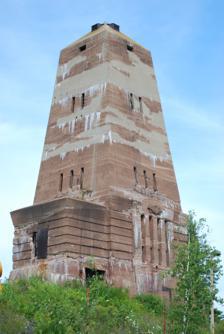
Building: Cliffs Shaft Mine Museum
Country: United States of America
Year built: 1880
Museum in Michigan, United States This article is about the former iron mine in Marquette County, Michigan . For the former copper mine in Keweenaw County, Michigan , see Cliff mine . Cliffs Shaft Mine Old headframe , built 1919 Location Cliffs Shaft Mine Location in Michigan Location Ishpeming State Michigan Country United States Coordinates 46°29′28″N 87°40′31″W / 46.49111°N 87.67528°W / 46.49111; -87.67528 Production Products Iron History Opened 1868 Closed 1967 Cliffs Shaft Mine U.S. National Register of Historic Places U.S. Historic district Michigan State Historic Site Built 1880, 1919 Architect George W. Maher Architectural style Exotic Revival, Egyptian Revival NRHP reference No. 92000832 Significant dates Added to NRHP July 17, 1992 Designated MSHS March 14, 1973 Owner Company Cleveland Cliffs The Cliffs Shaft Mine Museum is a former iron mine, now a heritage museum, located on Euclid Street between Lakeshore Drive and Spruce Street in Ishpeming, Michigan . The museum, operated by "Marquette Range Iron Mining Heritage Theme Park Inc.", celebrates the history of the Marquette Iron Range . The site was designated a state of Michigan historic site in 1973 and placed on the National Register of Historic Places in 1992. History The Iron Cliffs Company was established in 1865 by a group of New Yorkers including Samuel J. Tilden . They obtained property in Marquette County and opened their first mine, the Barnum Mine, in 1867.  Two shaft, the "A" and "B" were sunk.  The company obtained three more mine pits by 1870.  In 1877, Iron Cliffs began exploratory drilling on this site overlooking Ishpeming.  Drilling uncovered iron ore , and in 1879 the company opened the Cliffs Shaft, then known as the "New Barnum". A new boiler house and engine house were built on the site in the early 1880s. In 1888, the name was changed from "New Barnum" to the "Cliffs Shaft." However, more changes were afoot: in 1891, the assets of the Iron Cliffs Company were merged with that of other iron companies in the area, including the Jackson Mine and the Cleveland Mine, to form the Cleveland-Cliffs Iron Company , with William G. Mather as president of the merged company. A new dry was built after a disastrous fire in 1901.  The original timber headframes over the A and B shafts were replaced with concrete headframes in 1919; a larger modern "C" shaft and headframe was built in 1955. The mine was at one time the nation's largest producer of hematite , and shipped ore every year but one from 1887 until its eventual close. Mining at this site continued until 1967, marking the end of underground iron mining in the area. The Cliffs Shaft mine complex was listed on the National Register of Historic Places in 1992. It is commemorated by a Michigan Historical Marker In 1998, the former owners of the mine donated the majority of the property of the Cliffs Shaft mine to the nonprofit group so that a museum could be created there.  The museum opened in 1999. Description Headframe , c. 1919 just after completion Above ground, the Cliffs Shaft site covers 15 acres and includes three headframes and eight other buildings. 1919 headframes The two 1919 headframes, mirror images of each other, are unusual as a collaboration between mining engineers and a professional architect. In 1919, Cliffs Shaft engineers determined that the two wooden headframes atop their A and B shafts were deteriorating and would soon be unsafe. When Cliffs Shaft engineers presented company president William G. Mather with proposals to update the headframes, Mather suggested that, because of the prominence of their location, the headframes combine practicality with architectural beauty. The company retained George Washington Maher , a Prairie School architect from Chicago's Condron Company, to design the new headframes. Maher came up with a distinctive obelisk-shaped, Egyptian Revival design for the headframes. The company immediately began building the new headframes around the old wooden ones. The new headframes were of reinforced concrete, with an interior measurement of 33 feet (10 m) square at the base, eventually tapering to 21 feet (6.4 m) square at the top.  A pyramidal roof brought the full height to 96 feet 9 inches (29.49 m). The structures are substantially similar, but mirror images of each other.  The positions of interior beams were largely determined by available openings in the wooden headframes being built around.  Work continued from July into December 1919. 1955 headframe The third headframe was built in 1955 of concrete with metal facing.  It was the first Koep Hoist built in the Western Hemisphere. Other structures The site also includes the single-story stone boiler house and engine house (1880), the single-story brick dry house (1901–02), a laboratory (c. 1917),  a brick blacksmith shop, and the brick mine office building. Underground Underground, the Cliffs Shaft Mine was one of the largest iron mines in Michigan, containing 65 miles (105 km) of tunnels running to depths of 1,358 feet (414 m). It continues to be one of the best-preserved examples of underground mining in the Marquette Iron Range . Museum Visitors can see mining artifacts, photographs and equipment, as well as a chemical lab, blasting items, and the engine house with its air compressor room. Tours are available. The museum also displays the mineral collections of the Ishpeming Rock and Mineral Club.  The shaft site and museum are served by the Iron Ore Heritage Trail , a 47-mile (76 km) bicycle and hiking trail that covers much of the length of the Marquette Iron Range. The Cliffs Shaft Mine Museum is the starting location for the Marquette Marathon . Structures on the Cliff Shafts Mine site Koep Hoist headframe, built 1955 Buildings Former CCI central office, now demolished Museum, with 1919 headframe behind See also Michigan portal National Register of Historic Places portal Mesabi Range Soudan Underground Mine State Park Gogebic Range Cuyuna Range Vermilion Range (Minnesota) Gunflint Range Iron Mountain Central Historic District References